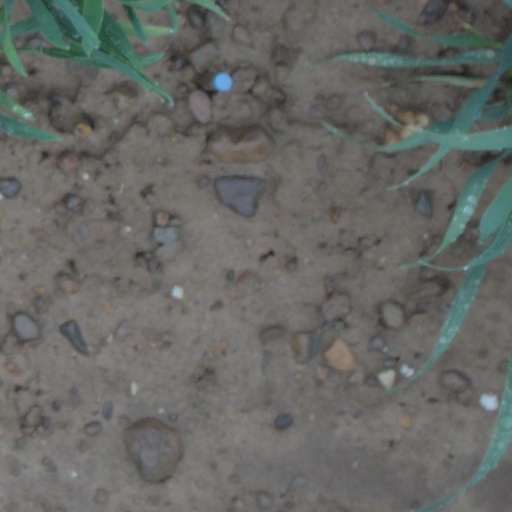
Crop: wheat